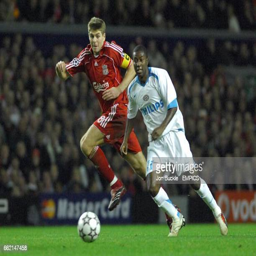
football player and battle for the ball